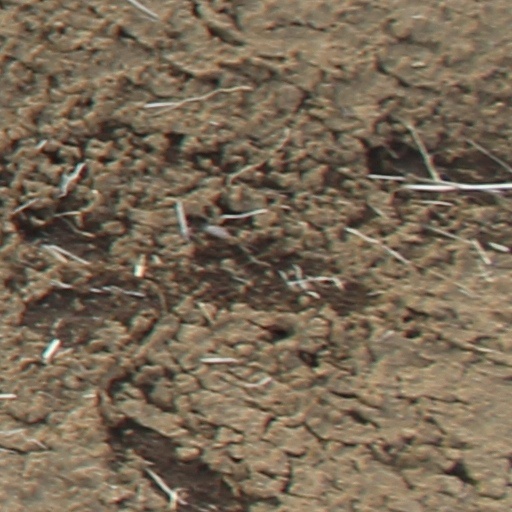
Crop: wheat